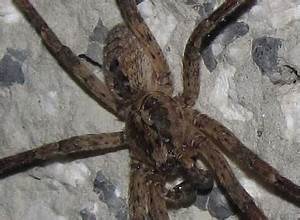
Label: spider